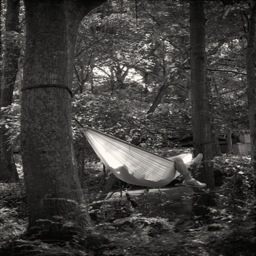
girl relaxing in a hammock